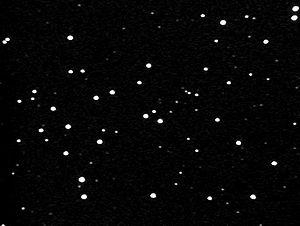
Voici une liste non exhaustive d'amas stellaires, classée par ordre alphabétique de constellations.
Le Catalogue Caldwell est un catalogue astronomique regroupant 109 amas stellaires, nébuleuses et galaxies pour aider les astronomes amateurs dans leurs observations. La liste a été compilée par Sir Patrick Moore Caldwell, mieux connu sous le nom Patrick Moore, pour compléter le Catalogue Messier. Celui-ci a rapidement dressé une liste de 109 objets et l'a ensuite publiée dans Sky & Telescope en décembre 1995.